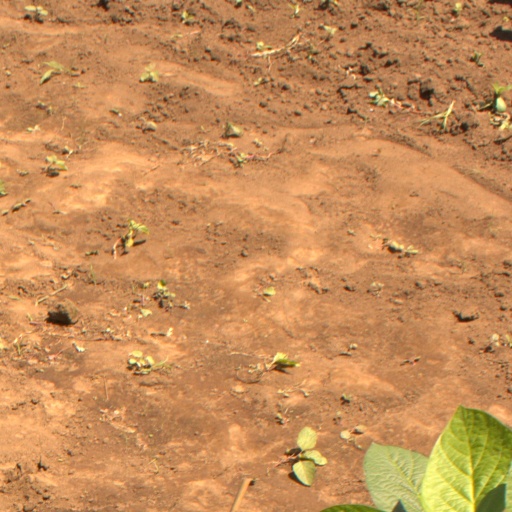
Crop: soybean